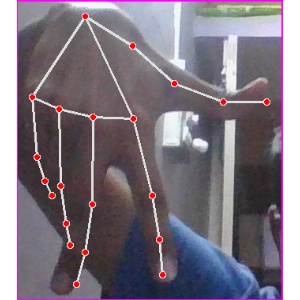
अक्षर: ग